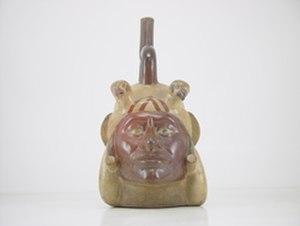
Le musée Larco est l’un des principaux musées de Lima. Fondé par l'archéologue péruvien Rafael Larco Hoyle, il présente de nombreuses pièces d’art précolombien. Principalement connu pour sa collection mochica, sa collection de plus de 45 000 œuvres de nature variée couvre près de 4 000 ans d’histoire et de nombreuses cultures, notamment cupisnique, lambayeque, virú, chimú et inca. Le musée Larco est aussi l’un des rares musées au monde à ouvrir les portes de son dépôt au public.
La céramique mochica, ou moche, recouvre les créations des populations précolombiennes installées tout au long de la côte nord-péruvienne, dans les oasis côtières et sur les contreforts de la chaîne andine, de 100 av. J.-C. à 700.